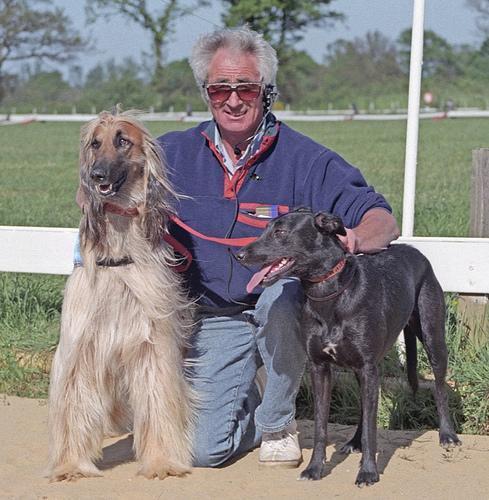
Afghan_hound